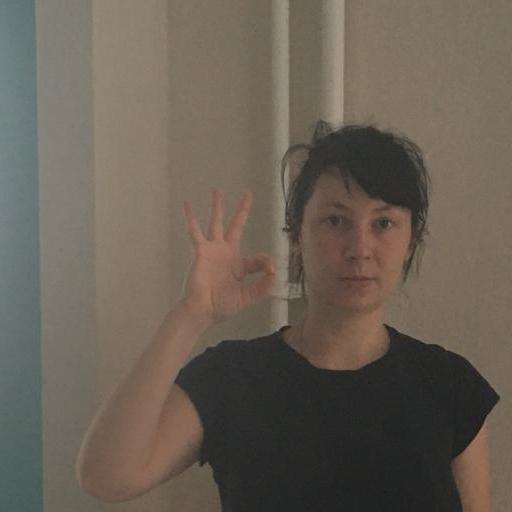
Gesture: ok